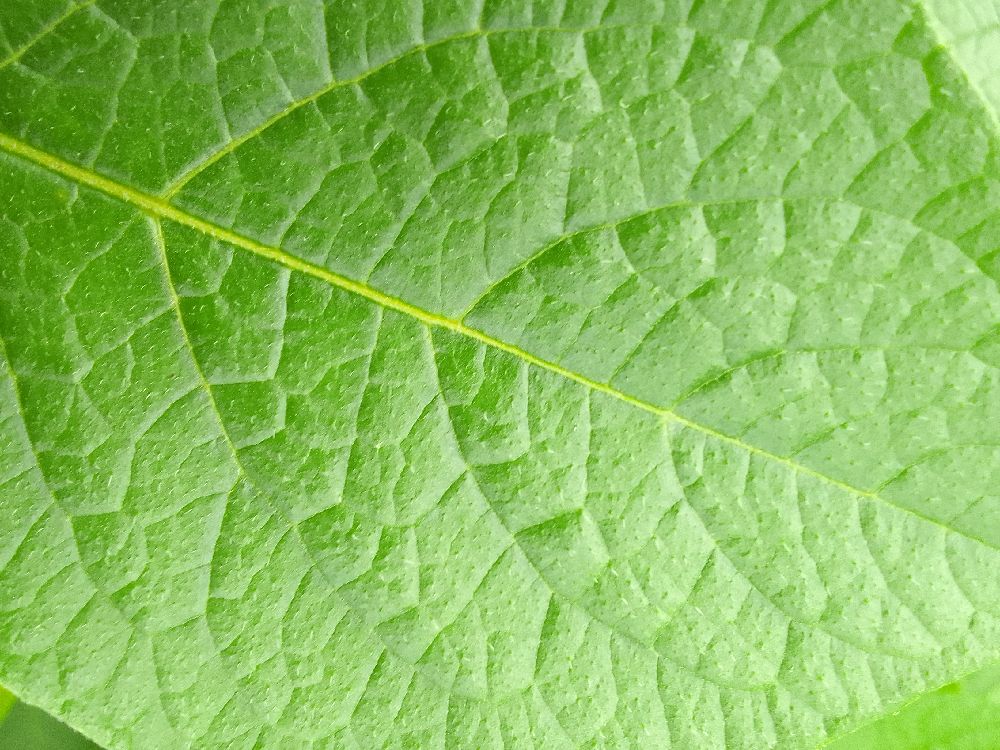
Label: Healthy